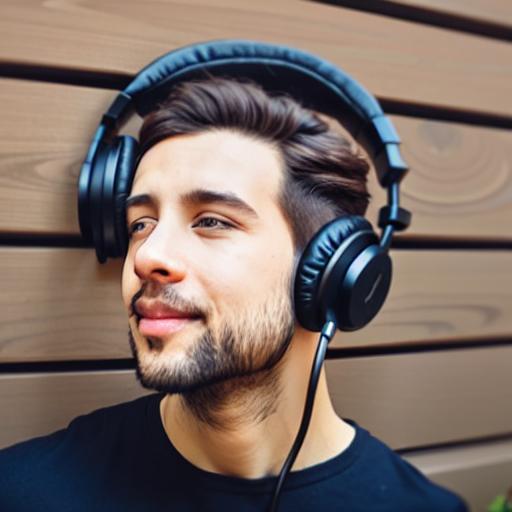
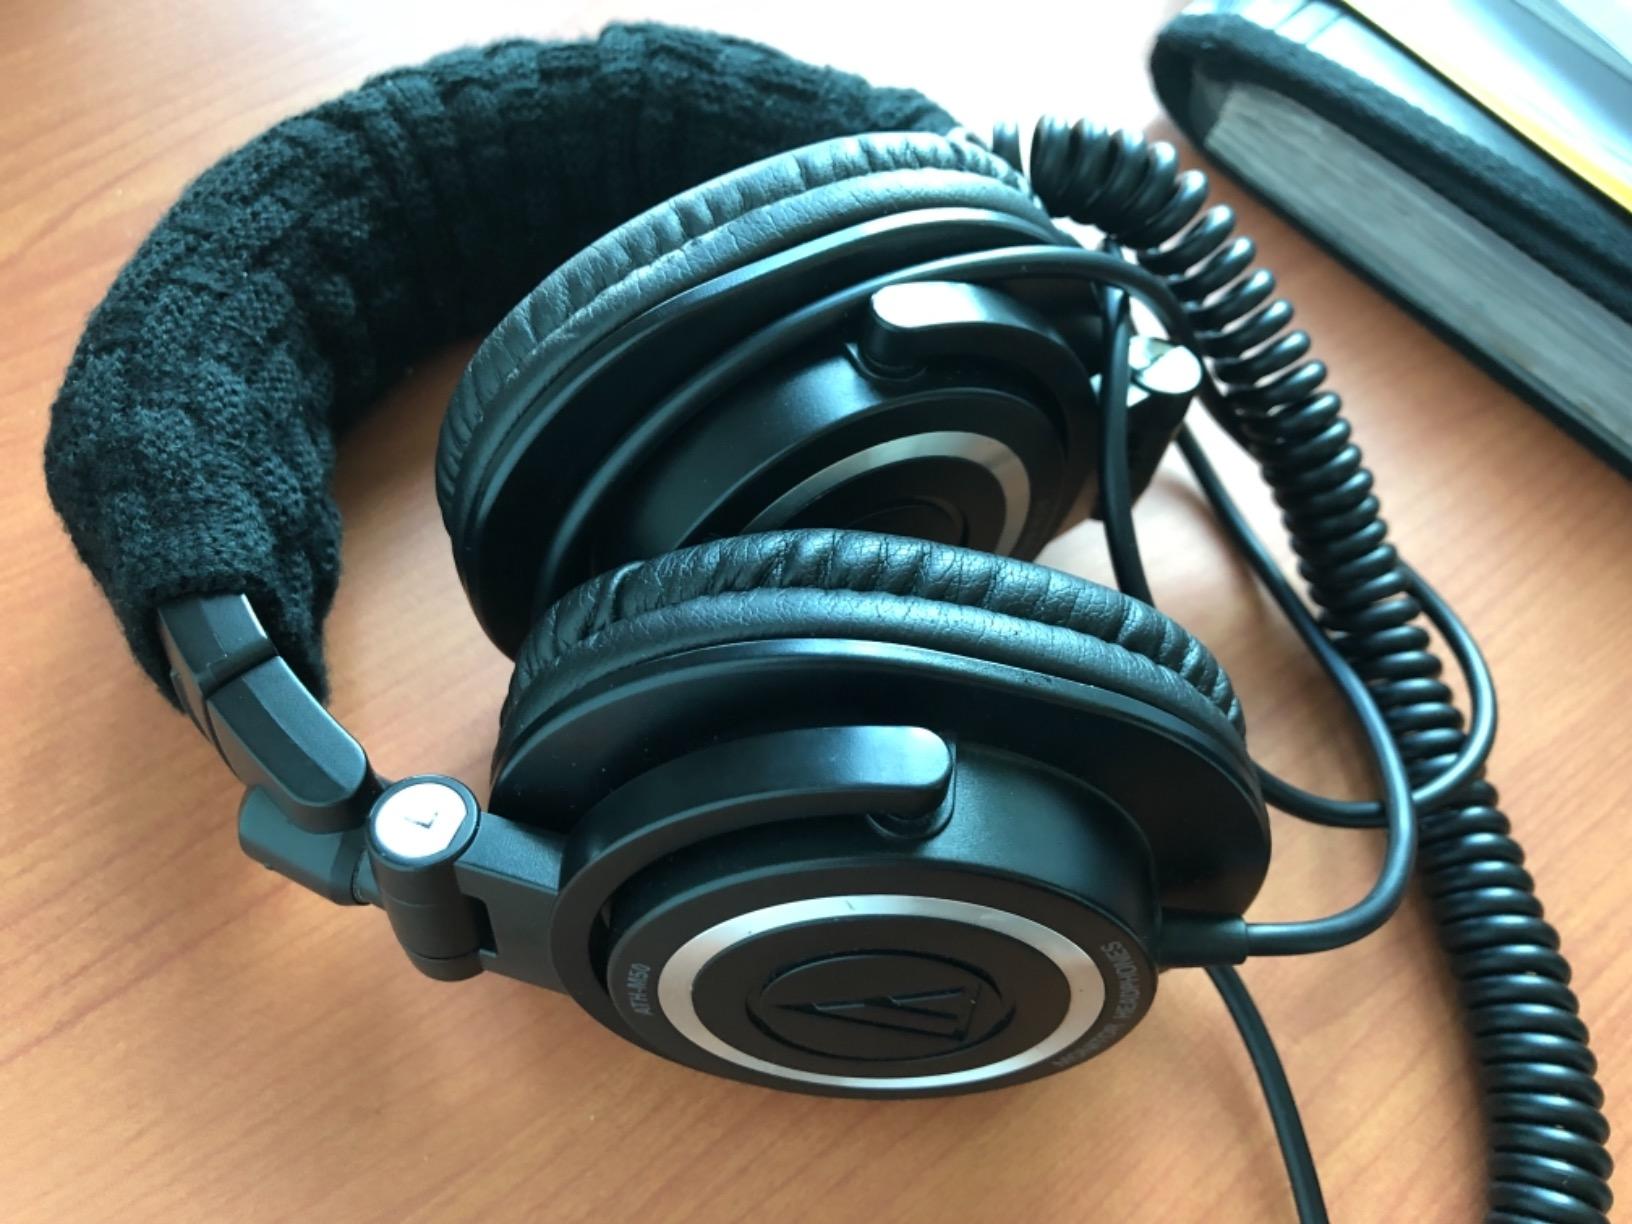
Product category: headphones
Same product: no